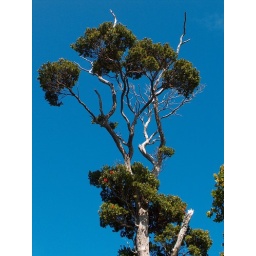
Tree against blue sky